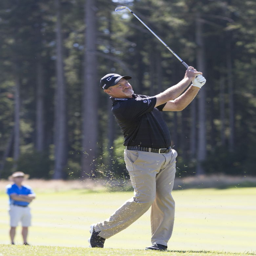
golfer approaches the 5th green during the second round of the golf tournament .